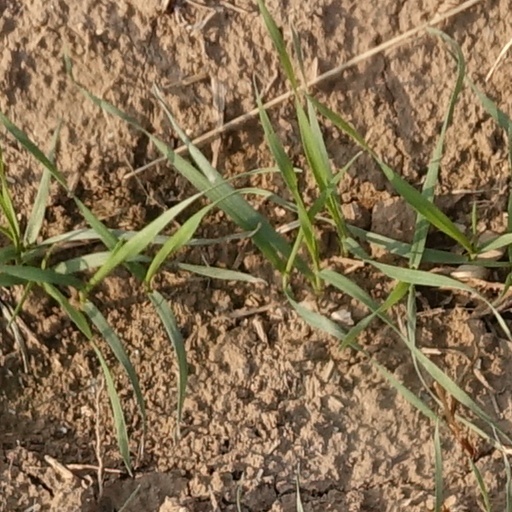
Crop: wheat